Druze in Israel

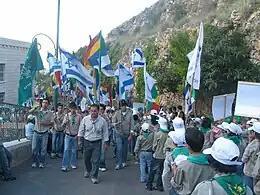
Scouts near Tiberias marching to the tomb of Jethro (2006)

Israeli Druze or Druze Israelis are an ethnoreligious minority among the Arab citizens of Israel. Arabic is their primary language and Arab culture is an integral part of their identity. In 2019, there were 143,000 Druze people living within Israel and the Israeli-occupied Golan Heights; they comprise 1.6% of the total population of Israel. The majority of Israeli Druze are concentrated in northern Israel, especially in Galilee, Carmel and the Golan areas.